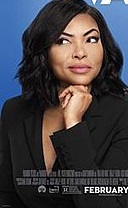
Gender: women